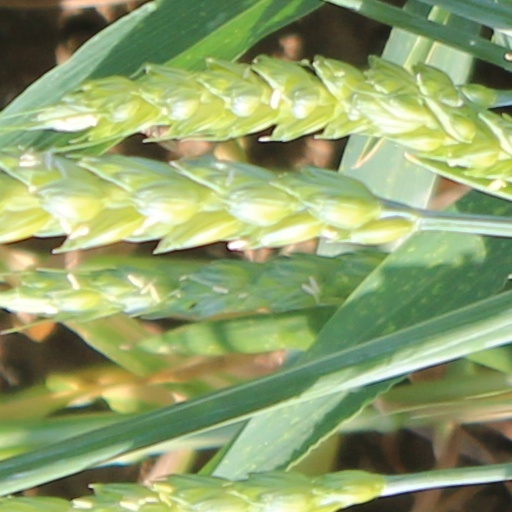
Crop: wheat